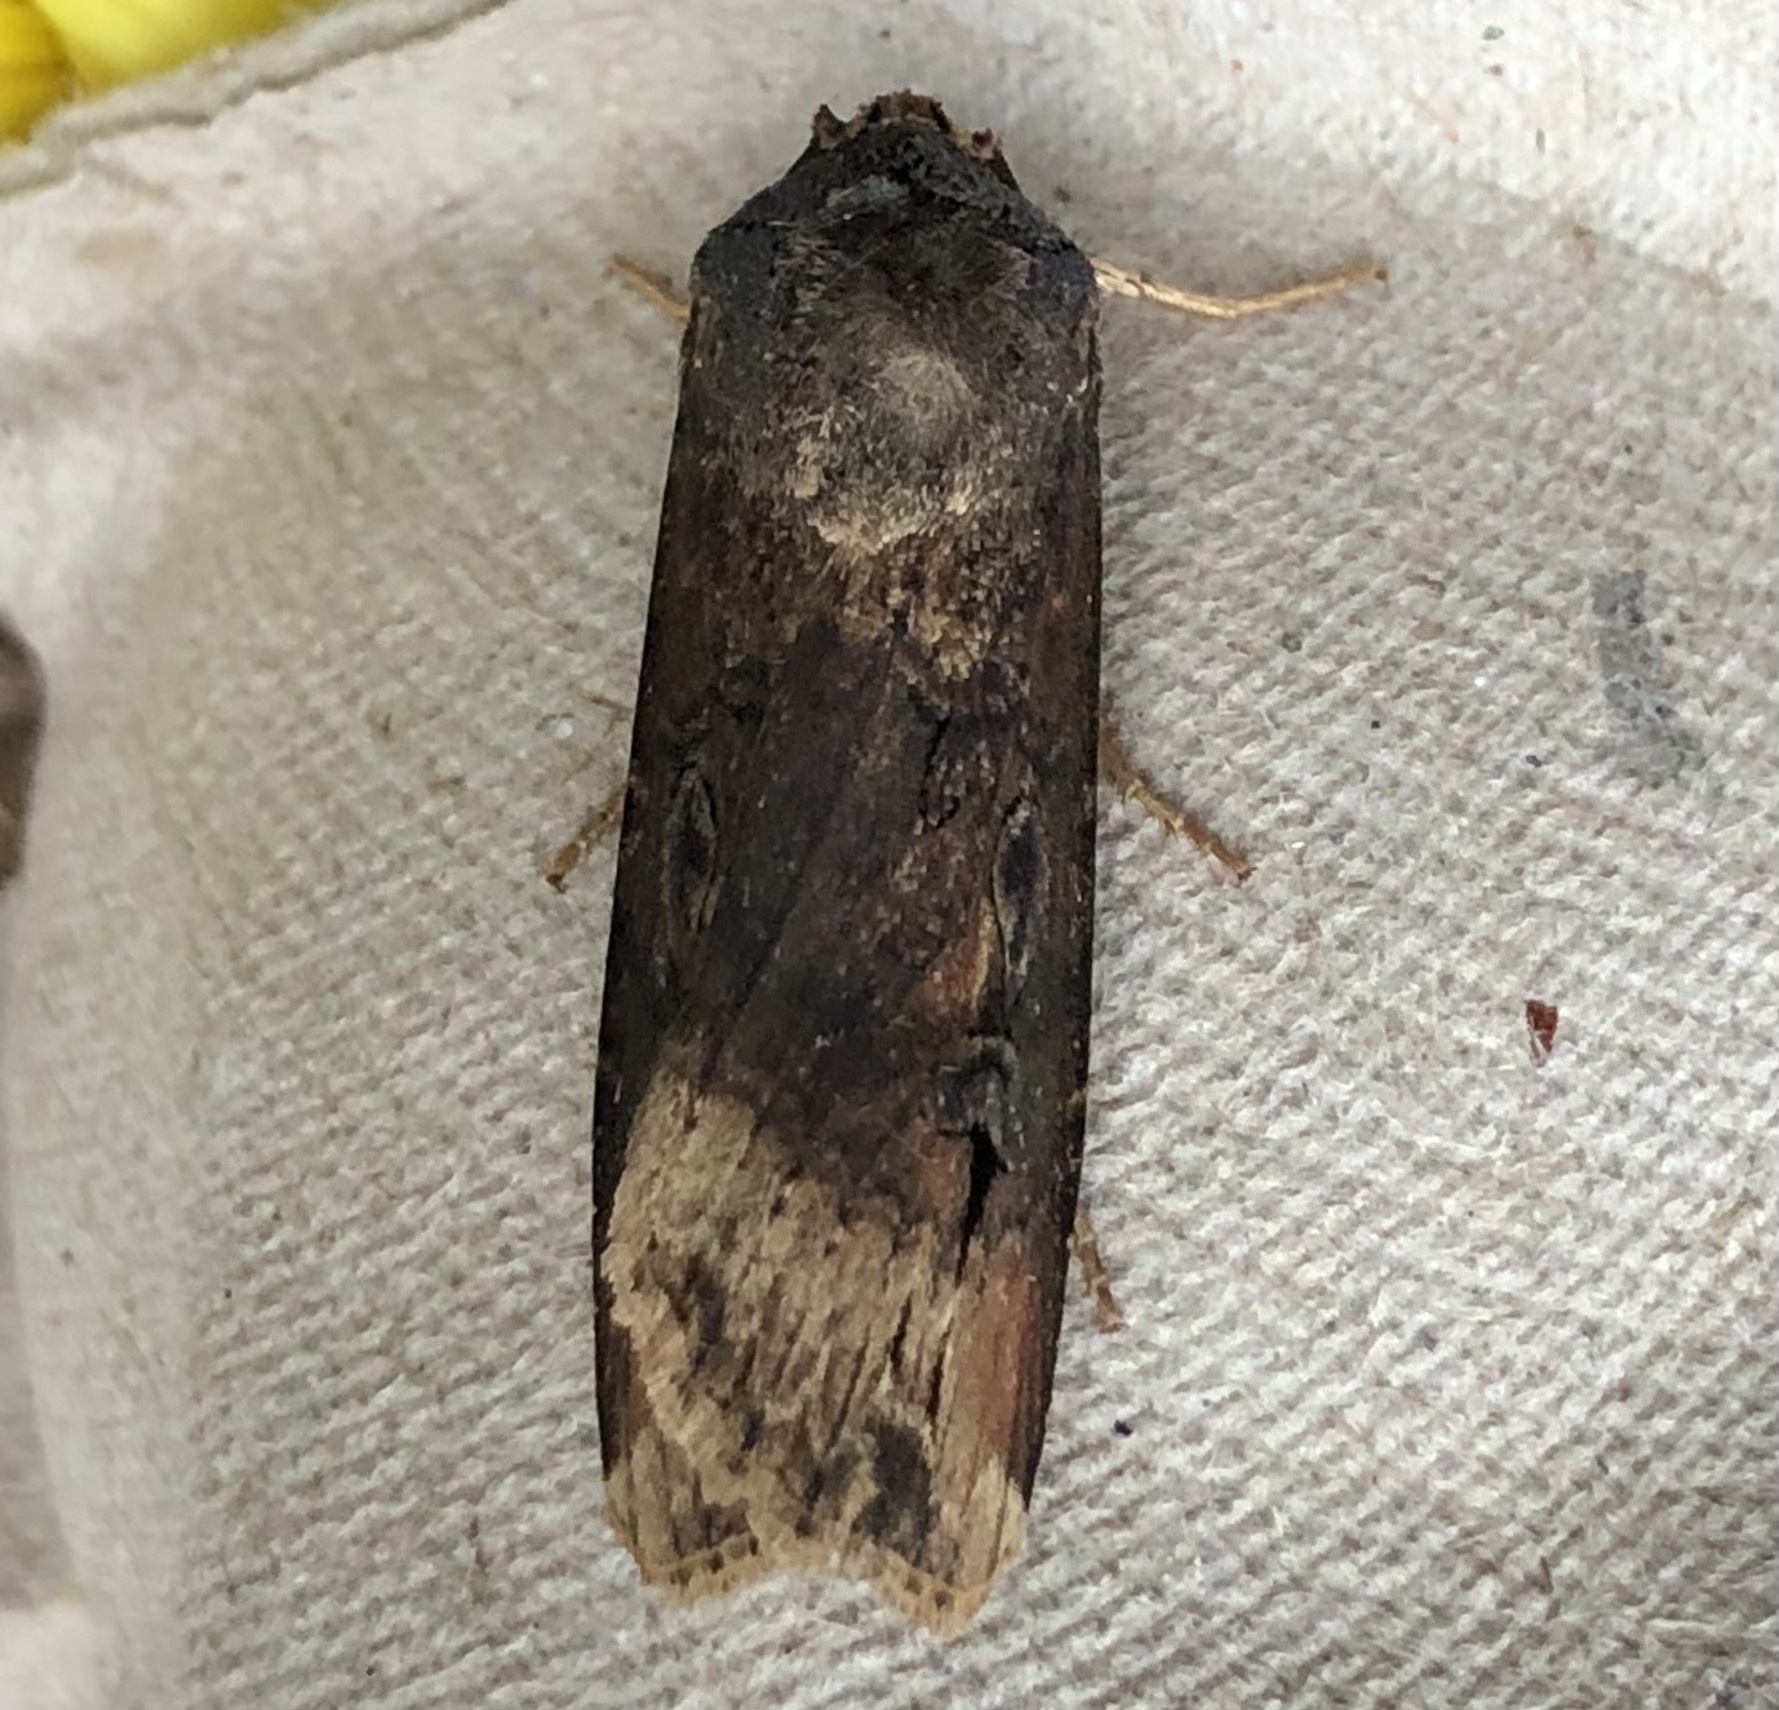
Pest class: cutworms